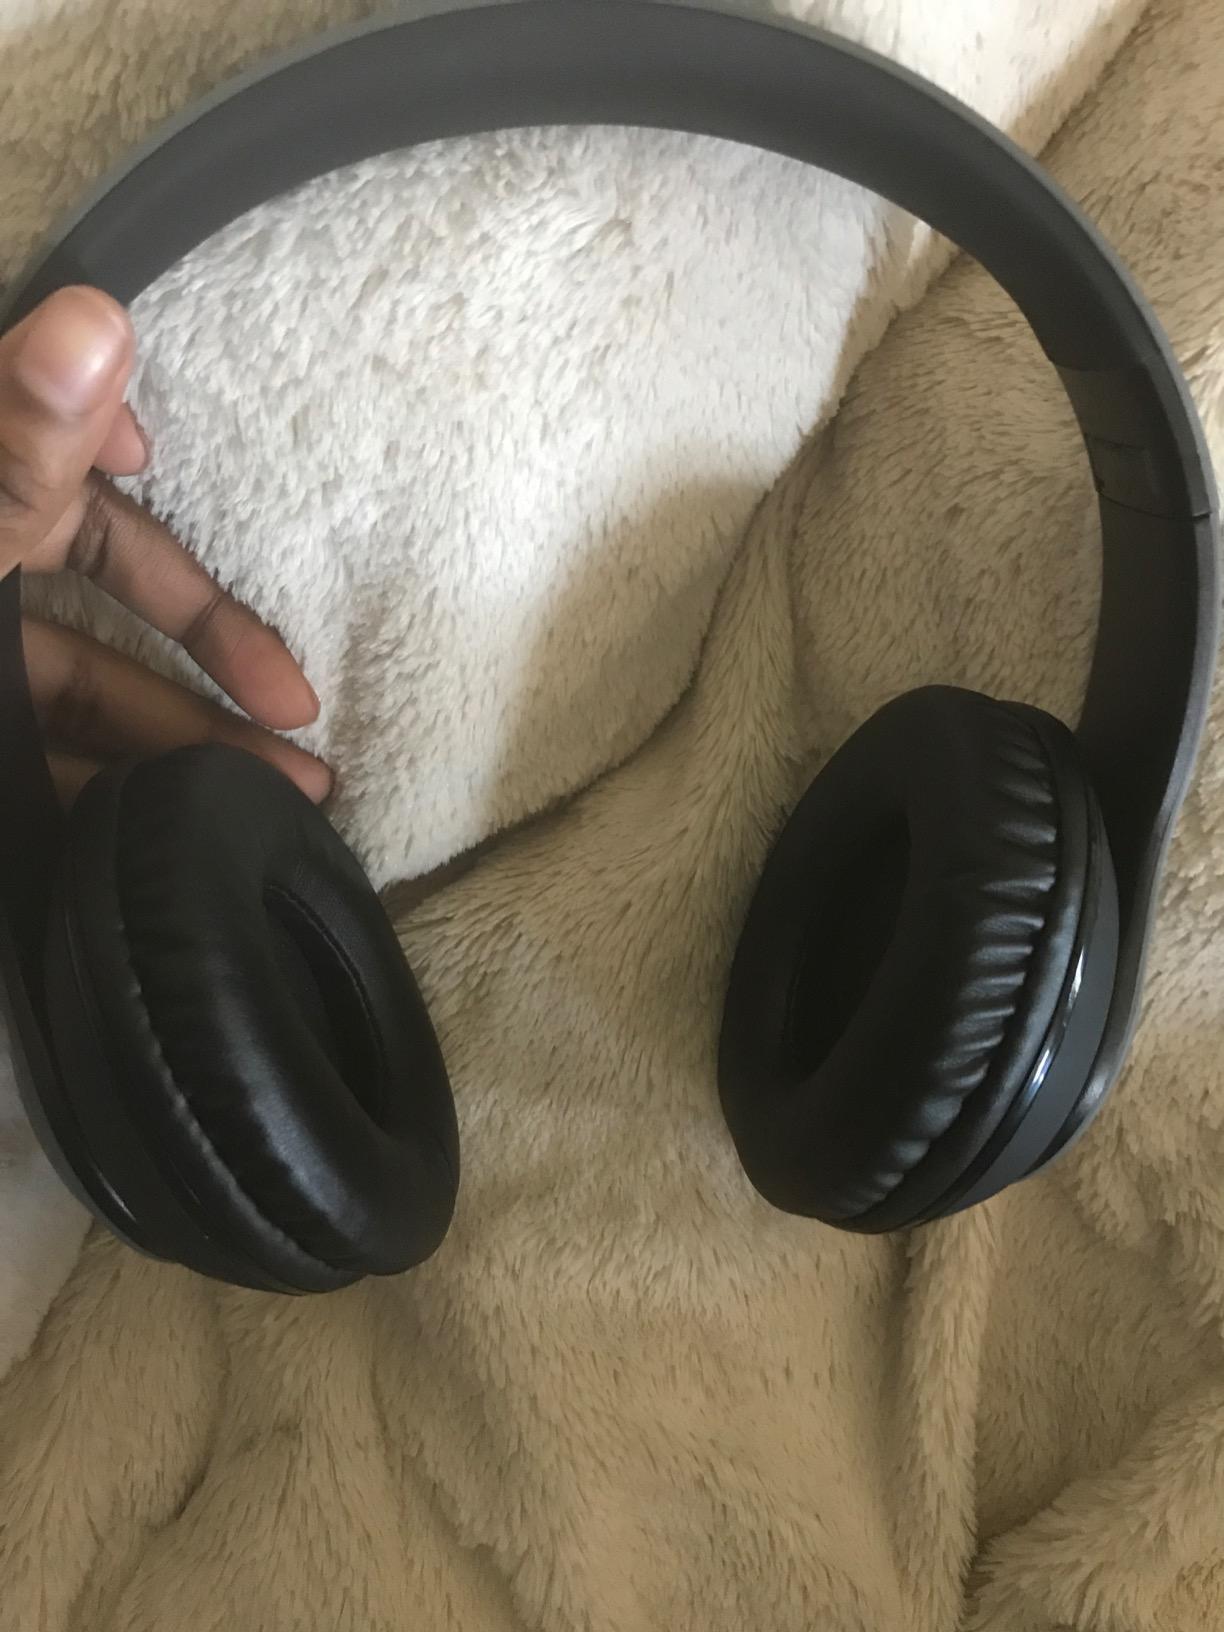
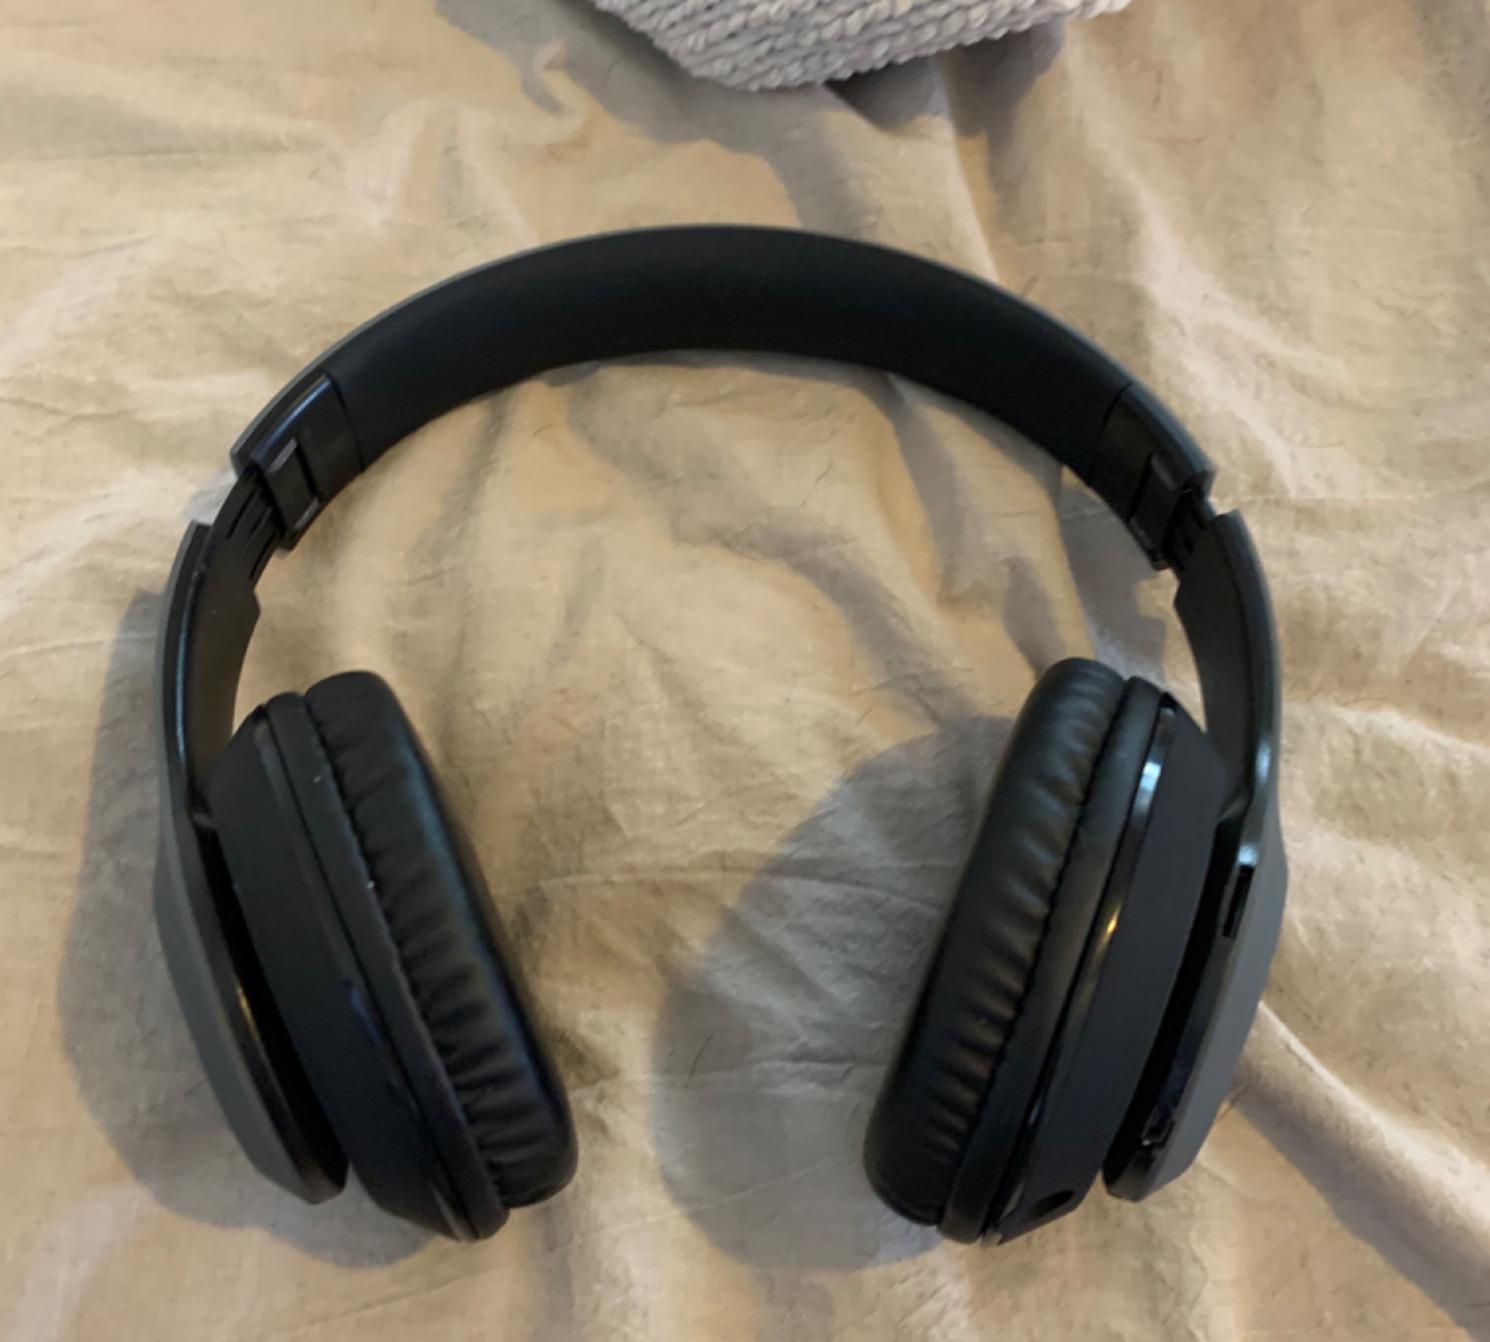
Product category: headphones
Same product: yes